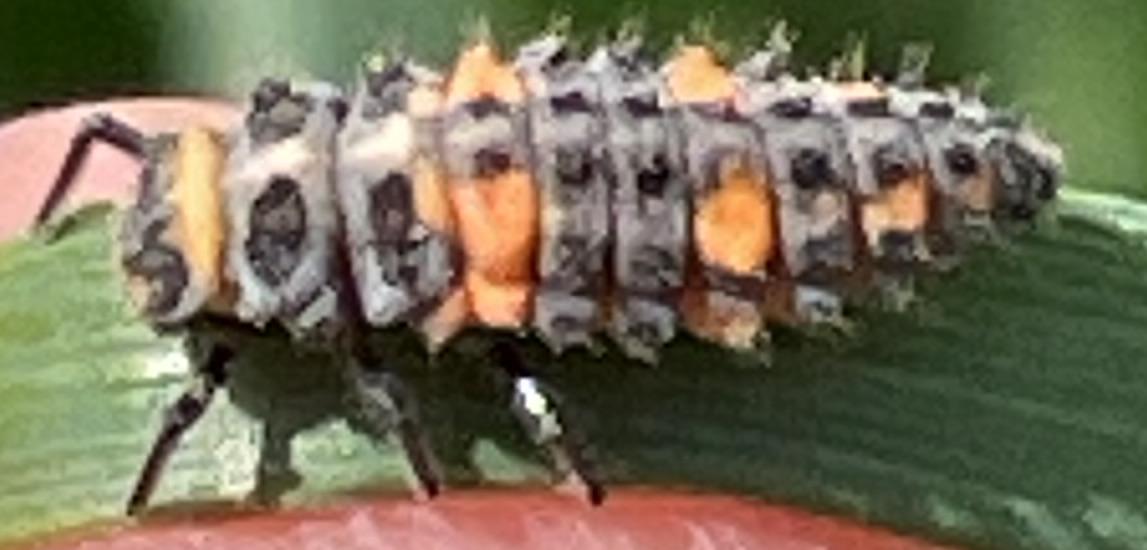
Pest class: predators